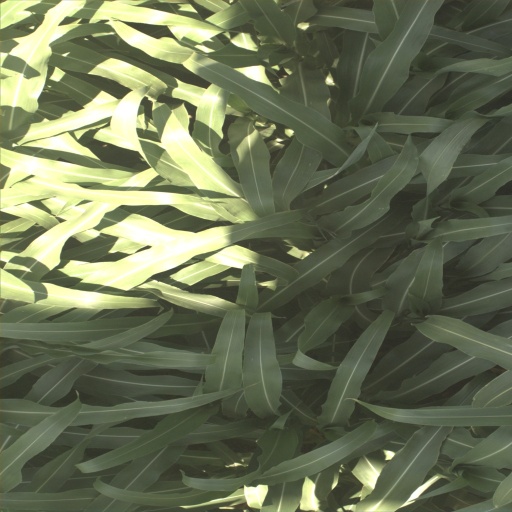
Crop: sorghum